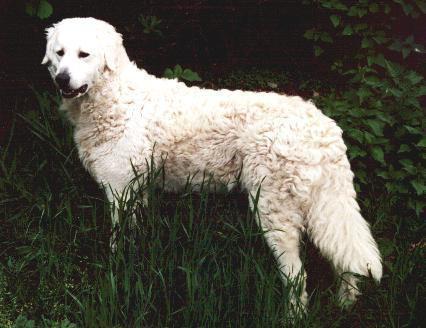
kuvasz